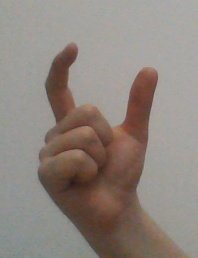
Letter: nun